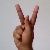
The image shows a hand gesture representing the letter 'K' in Indian Sign Language.